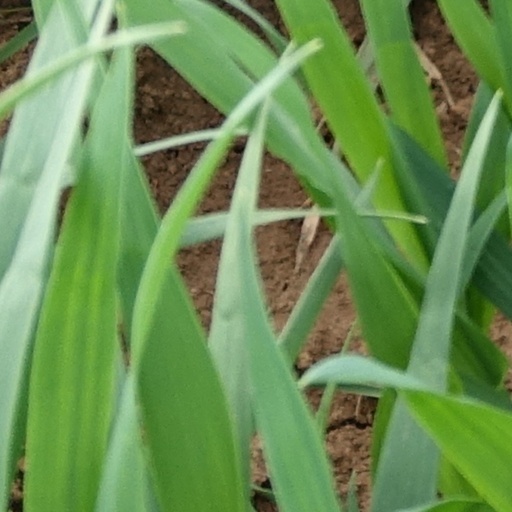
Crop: wheat